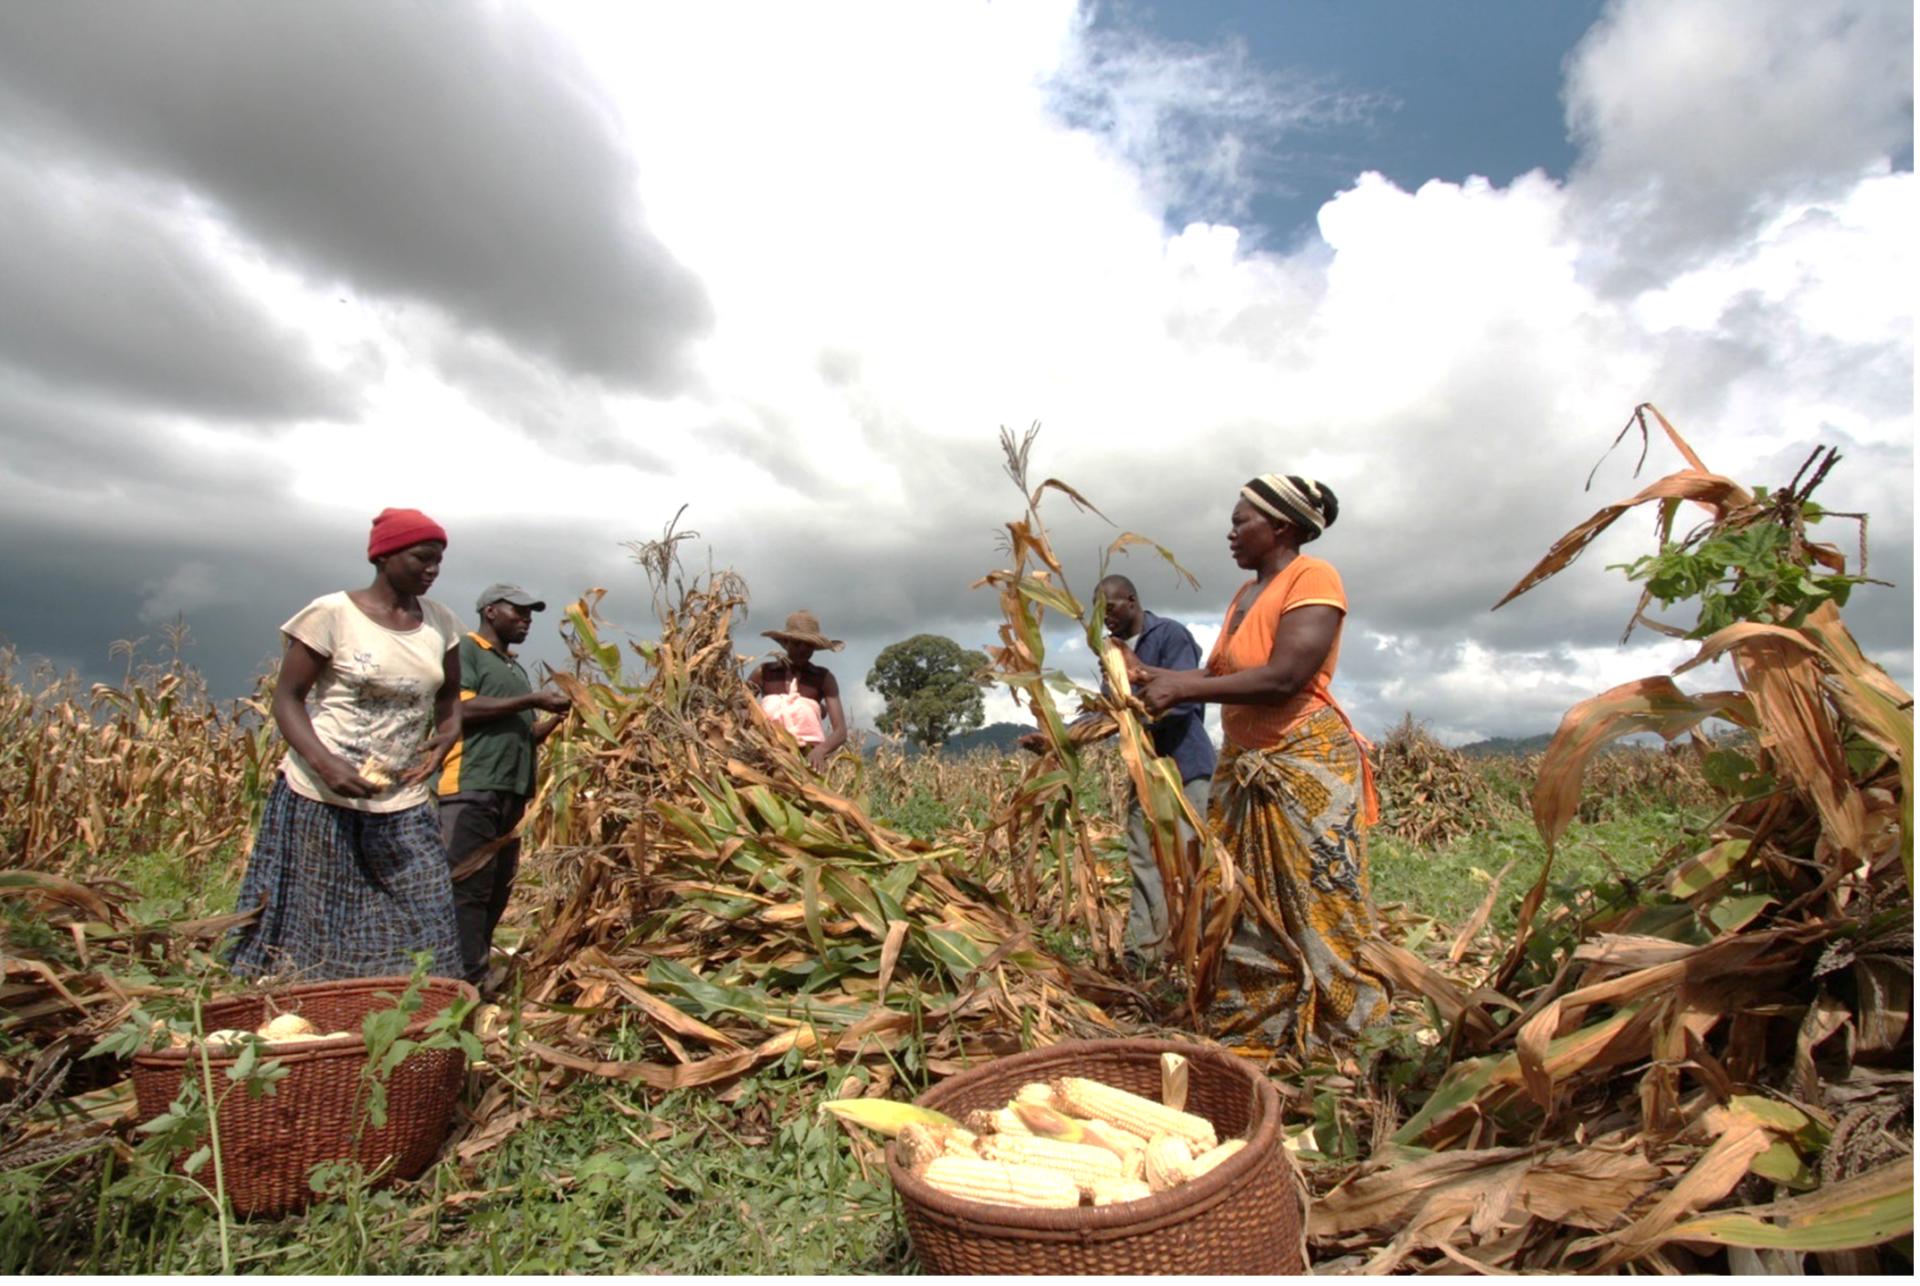
Wakulima wanaojihusisha na shughuli za kilimo cha kibiashara cha zao la mahindi wakiendelea na zoezi la kuvuna zao hilo baada ya kuwa yamekwisha komaa vizuri tayari kwa ajili ya kupeleka katika eneo la uchakataji ili yaweze kuandaliwa na kisha kupelekwa sokoni ili waanze kunufaika kupitia shughuli yao hiyo.